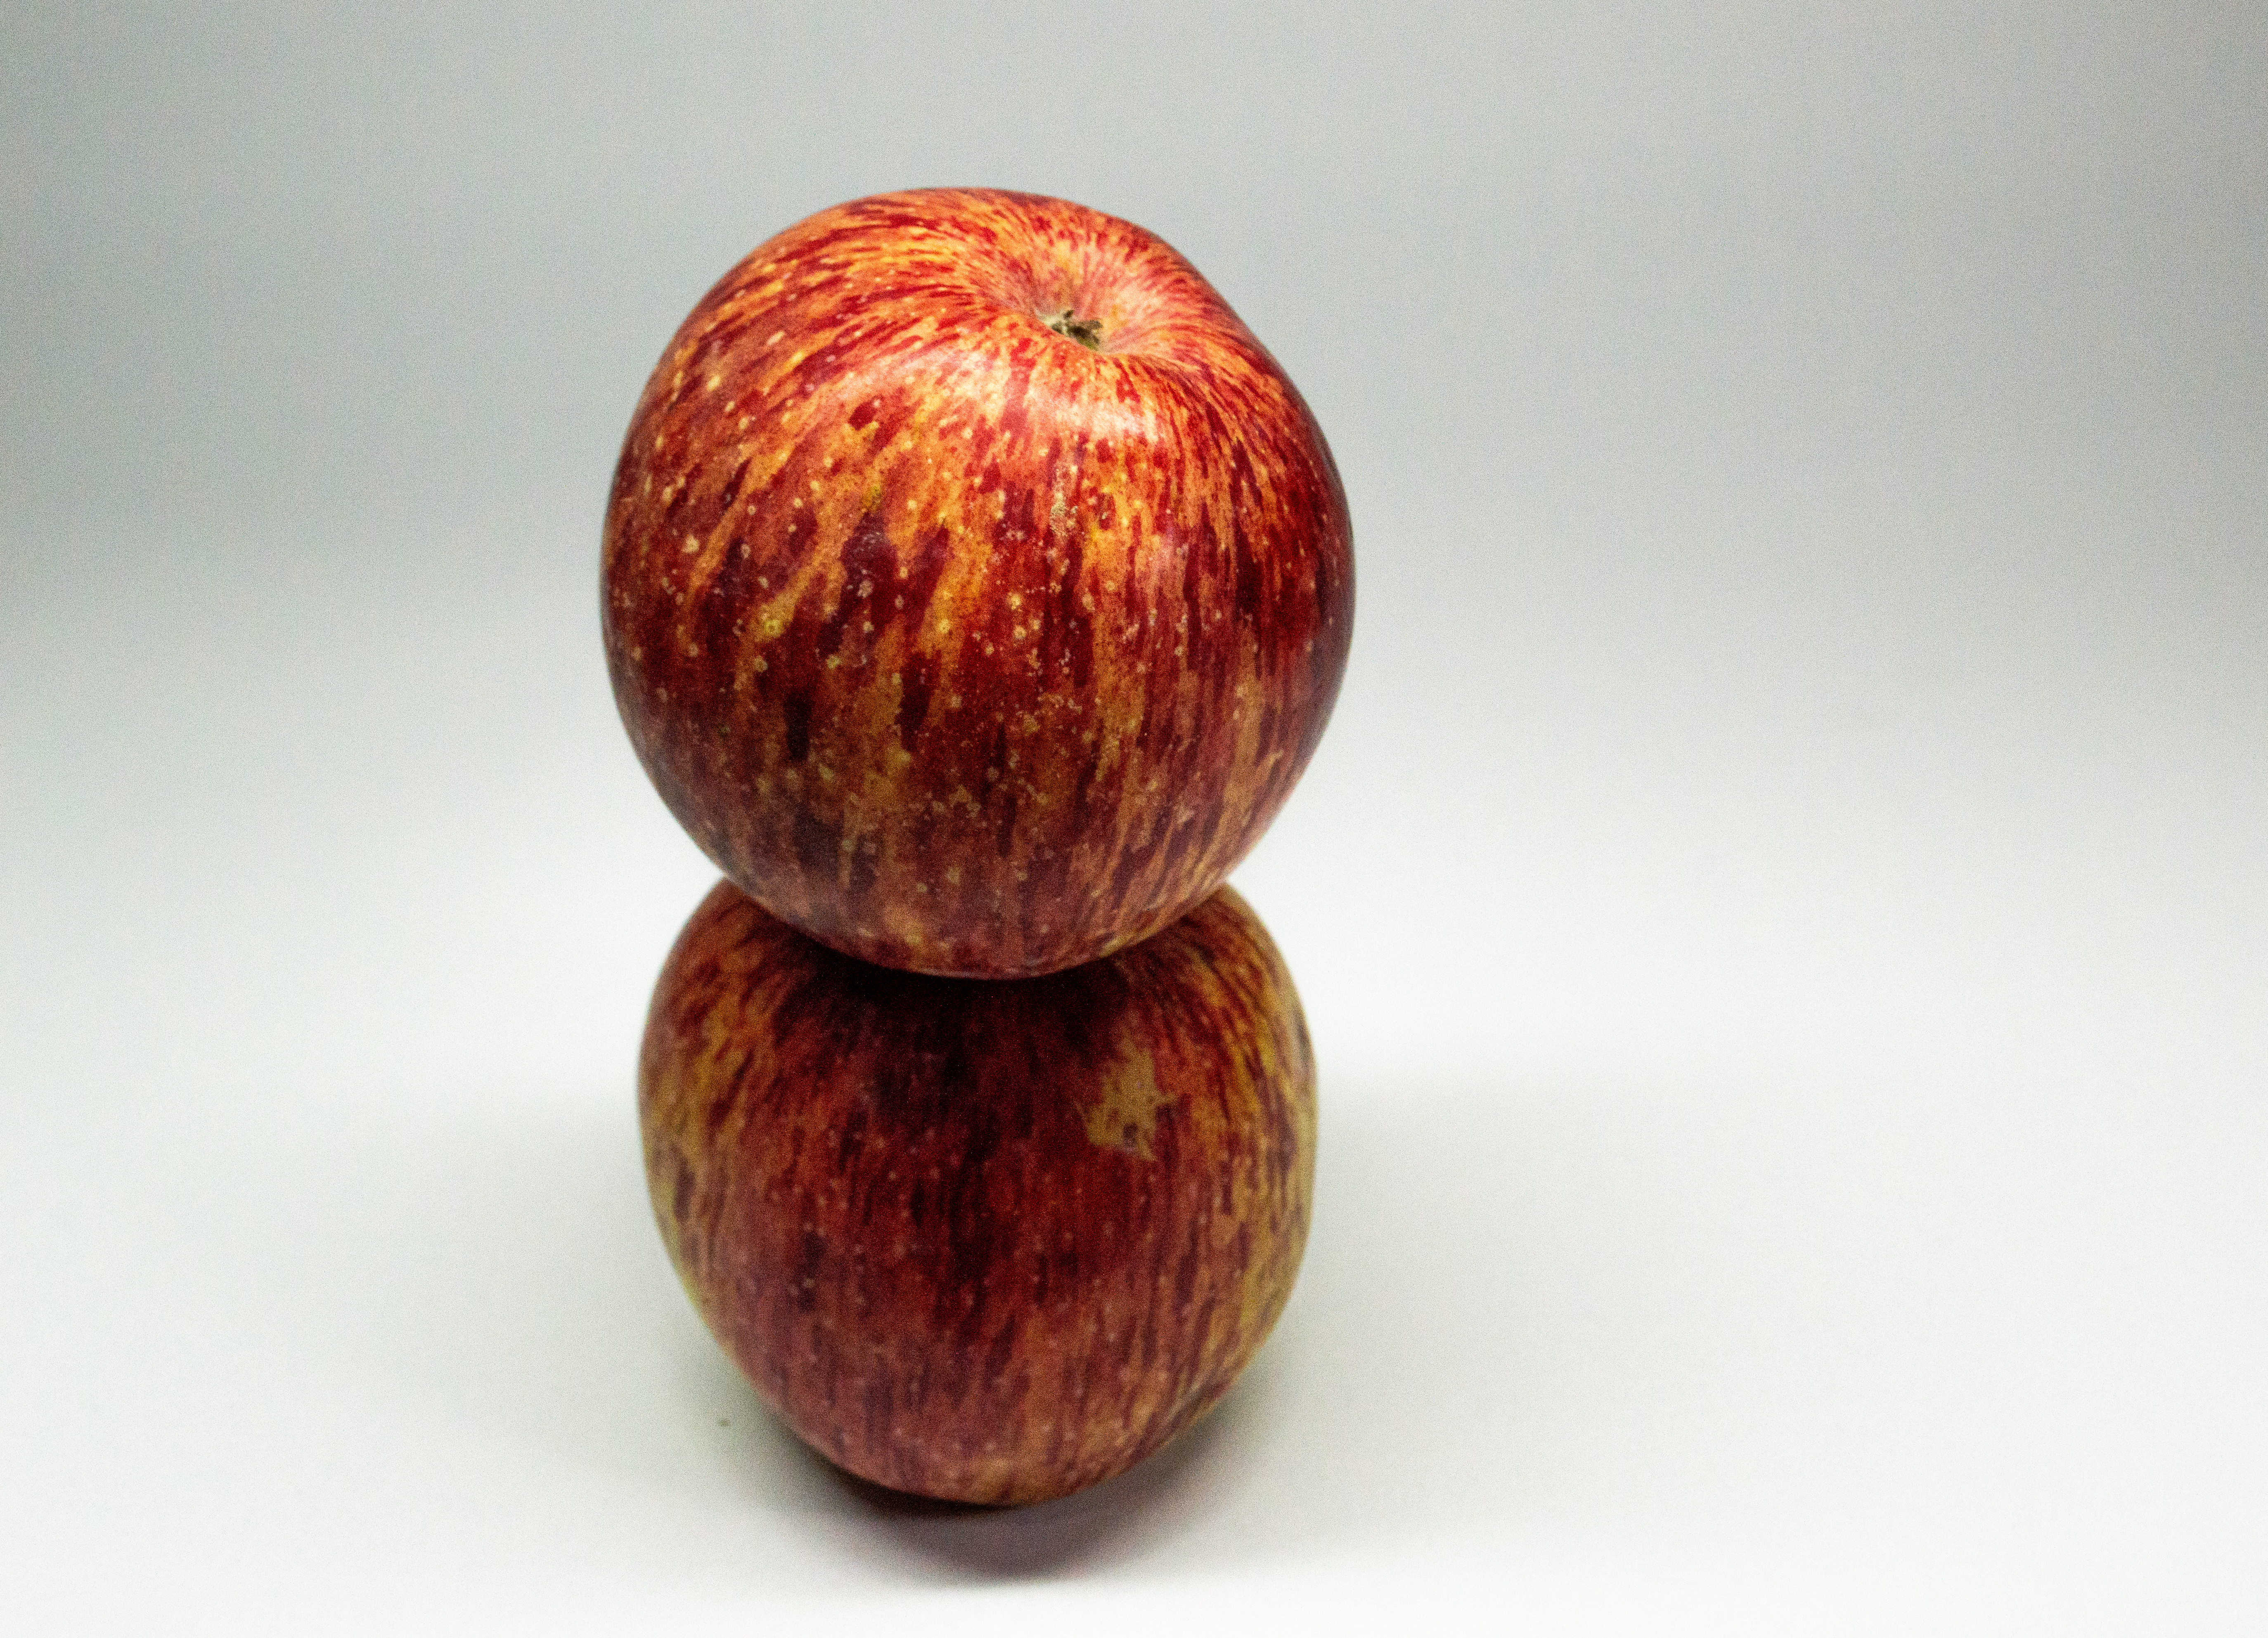
fruit, healthy, wood, Tints and shades, natural material, peach, circle, event, ball, balance, natural foods, oval, still life photography, still life, sphere, art